Mosque-Madrasa of Sultan Hasan

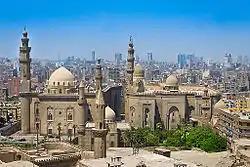
The mosque-madrasa-mausoleum of Sultan Hasan today, as seen from the Citadel. (The other large mosque on the right is the al-Rif'ai Mosque.)

The mosque's construction is considered all the more remarkable as it coincided with the devastation wrought by the Black Plague, which struck Cairo repeatedly from the mid-14th century onwards. Its construction began in 1356 CE (757 AH) and work proceeded for three years "without even a single day of idleness". In fact, work appears to have continued even up to 1363, even after Sultan Hasan's death, before eventually ceasing. An inscription on the mosque notes the name of amir Muhammad ibn Biylik al-Muhsini as the supervisor of the construction of the mosque. Unusually, his name was placed near Sultan Hasan's in the inscription, which demonstrates how important the undertaking of the project must have been. The amir's high standing otherwise was another indication of this prestige, as he was appointed governor of Cairo in 1330 and oversaw other construction projects including the renovation of the hippodrome established by al-Zahir Baybars near the Citadel.